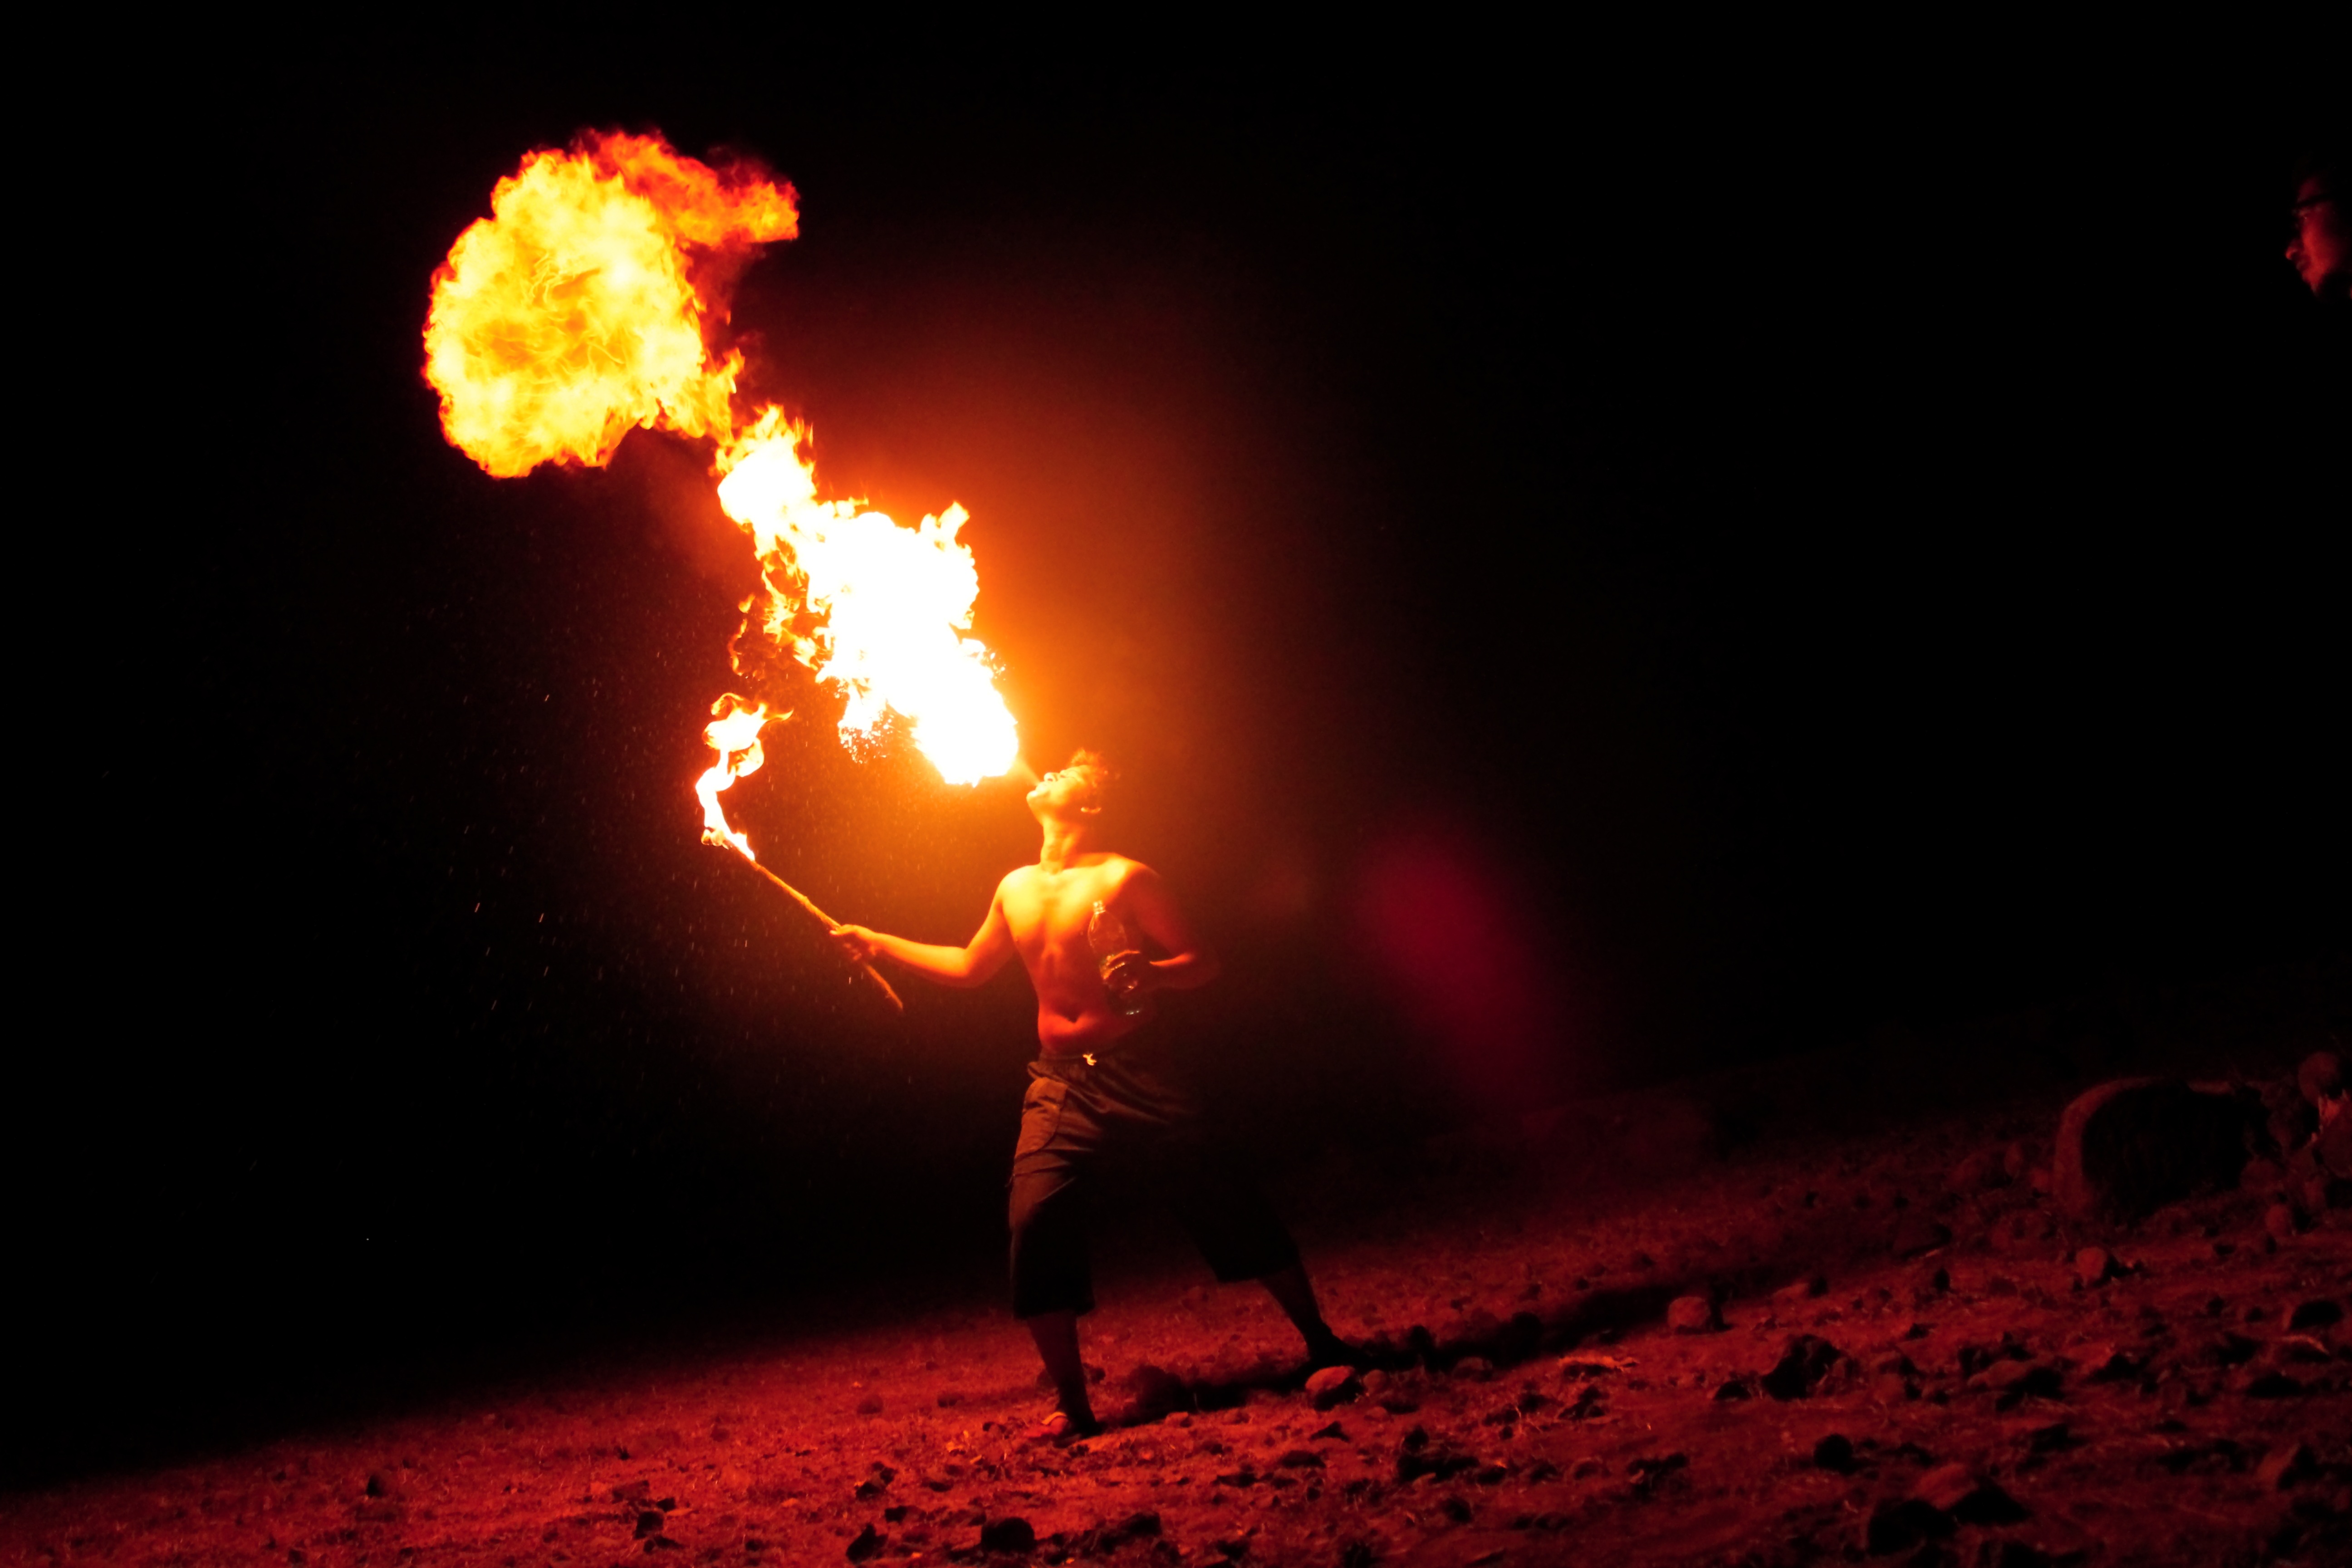
light, night, dark, red, flame, fire, black, bonfire, heat, explosion, energy, burn, power, art, flare, hot, danger, event, devil, geological phenomenon, breathing fire, fire eater